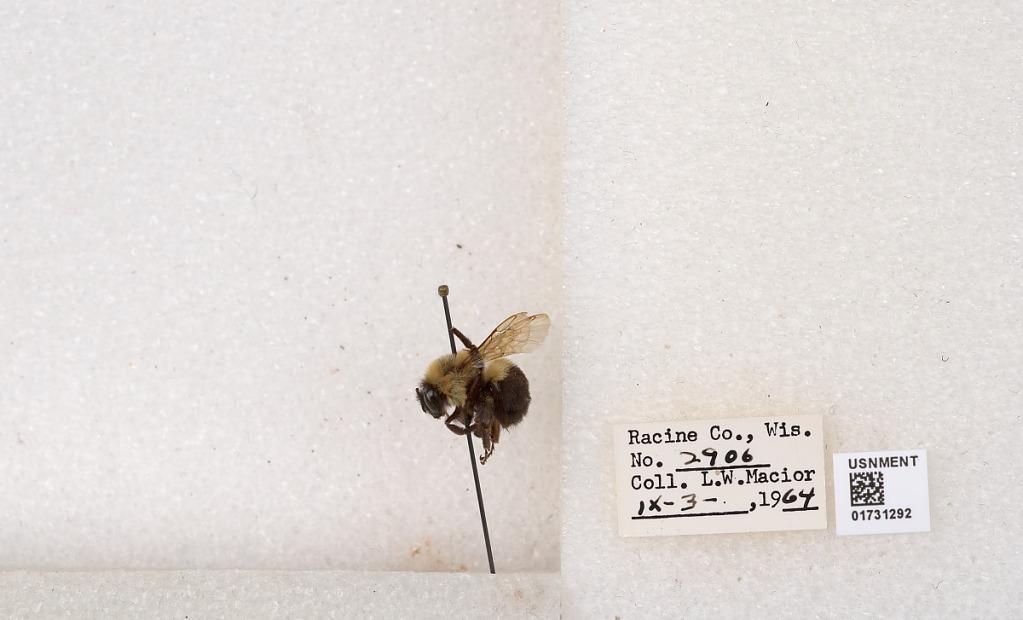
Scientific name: Bombus impatiens Cresson
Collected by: L. Macior
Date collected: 1964-9-3
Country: United States
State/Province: Wisconsin
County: Racine
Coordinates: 42.7261, -87.7828